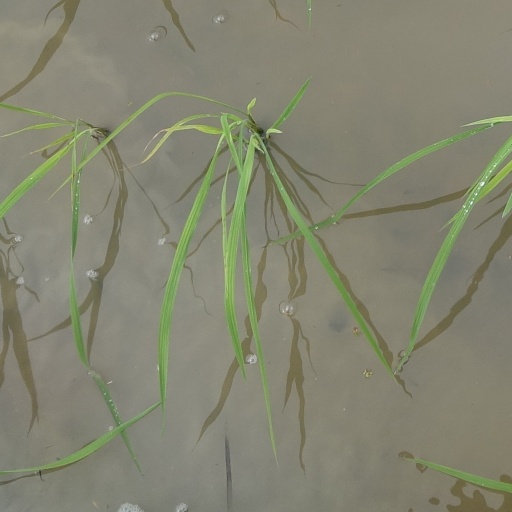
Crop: rice